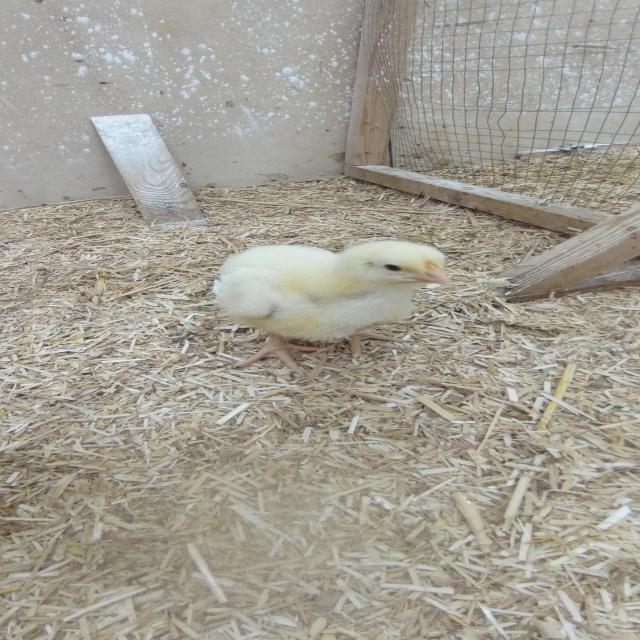
Weight: 229 g